David Henry Hwang

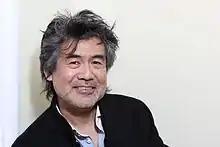
Hwang in 2013

David Henry Hwang (born August 11, 1957) is an American playwright, librettist, screenwriter, and theater professor at Columbia University in New York City. He has won three Obie Awards for his plays "FOB", "Golden Child", and "Yellow Face". He has one Tony Award ("M. Butterfly") and two other nominations ("Golden Child" and "Flower Drum Song"). Three of his works ("M. Butterfly", "Yellow Face", and "Soft Power") have been finalists for the Pulitzer Prize for Drama.